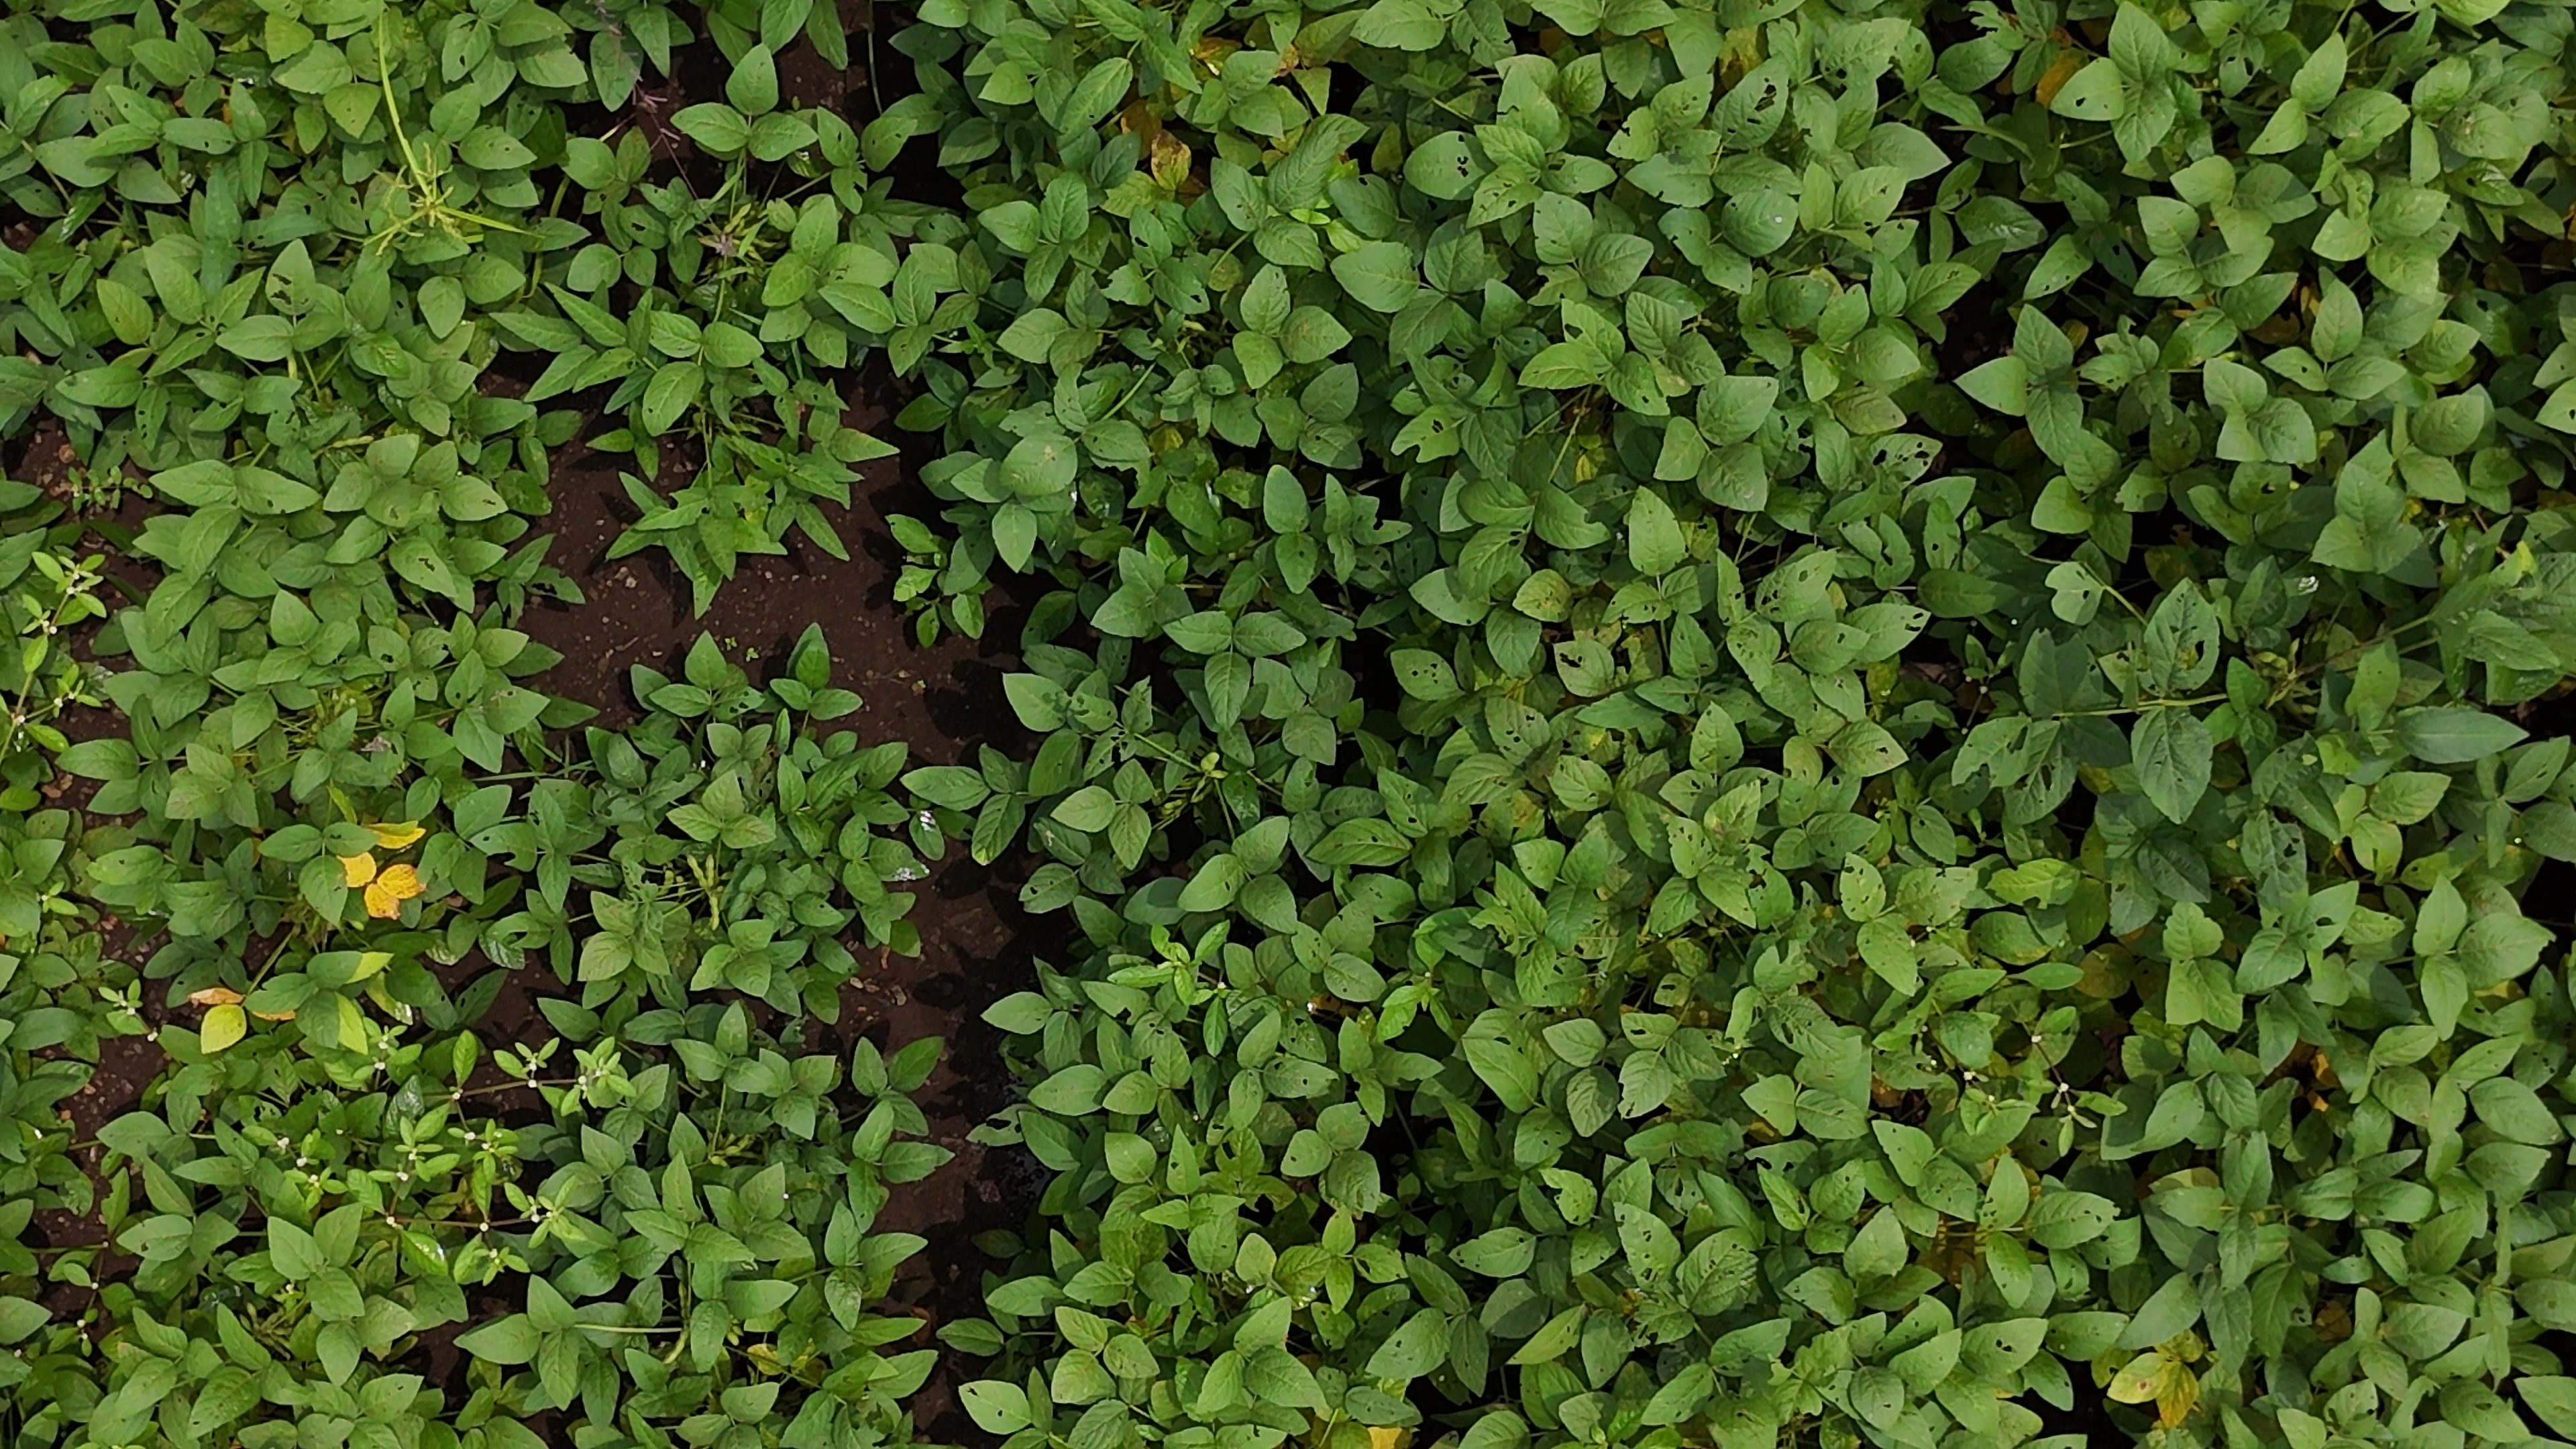
Label: Mosaic